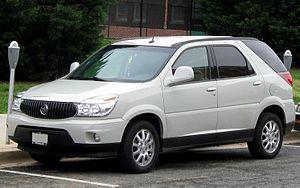
Le Buick Rendezvous est un Véhicule utilitaire sport de la marque Buick. Lancé en 2001, il fait partie des trois utilitaires qu'a commercialisé Buick entre 2004 et 2007, c'est-à-dire le RendezVous, le Rainier et le Terraza.